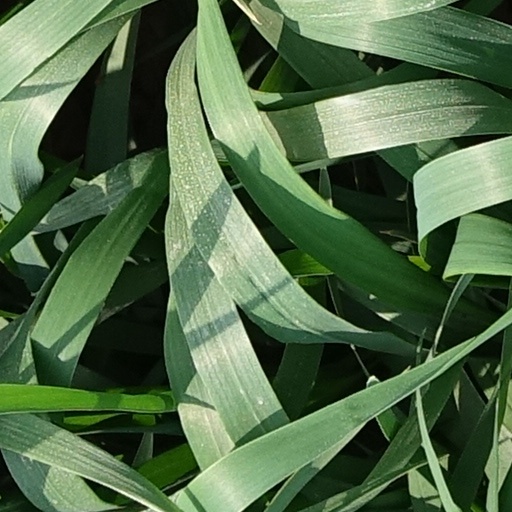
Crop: wheat